Kuiper belt

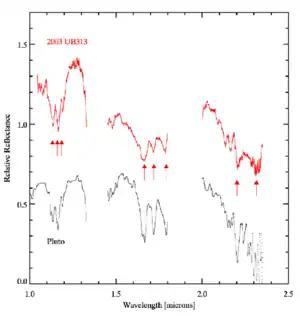
The infrared spectra of both Eris and Pluto, highlighting their common methane absorption lines

Being distant from the Sun and major planets, Kuiper belt objects are thought to be relatively unaffected by the processes that have shaped and altered other Solar System objects; thus, determining their composition would provide substantial information on the makeup of the earliest Solar System. Due to their small size and extreme distance from Earth, the chemical makeup of KBOs is very difficult to determine. The principal method by which astronomers determine the composition of a celestial object is spectroscopy. When an object's light is broken into its component colors, an image akin to a rainbow is formed. This image is called a spectrum. Different substances absorb light at different wavelengths, and when the spectrum for a specific object is unravelled, dark lines (called absorption lines) appear where the substances within it have absorbed that particular wavelength of light. Every element or compound has its own unique spectroscopic signature, and by reading an object's full spectral "fingerprint", astronomers can determine its composition.